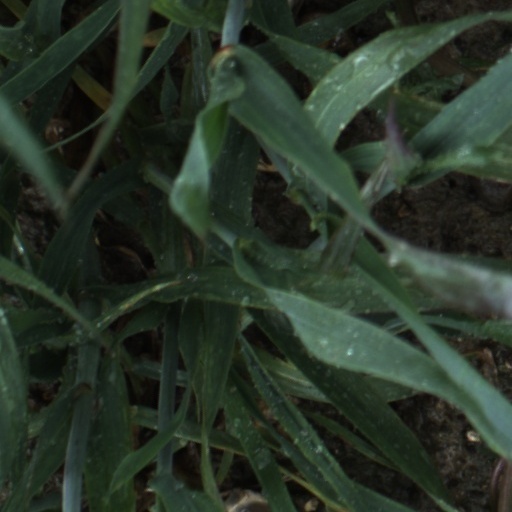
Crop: wheat